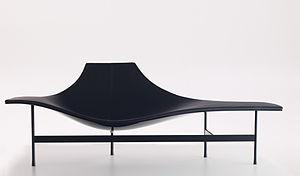
Jean-Marie Massaud un designer industriel français.